Glossary of ancient Roman religion

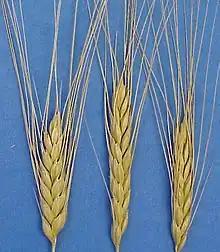
Emmer wheat, used for "mola salsa"

Libation (Latin , Greek "spondai") was one of the simplest religious acts, regularly performed in daily life. At home, a Roman who was about to drink wine would pour the first few drops onto the household altar. The drink offering might also be poured on the ground or at a public altar. Milk and honey, water, and oil were also used.